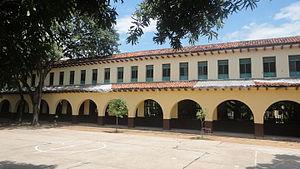
Cet article liste les monuments nationaux du Cesar, en Colombie. Au 16 juin 2015, 22 monuments nationaux étaient recensés, dont le parc national de la Sierra Nevada de Santa Marta qui s'étend également sur les départements du Magdalena et de La Guajira.